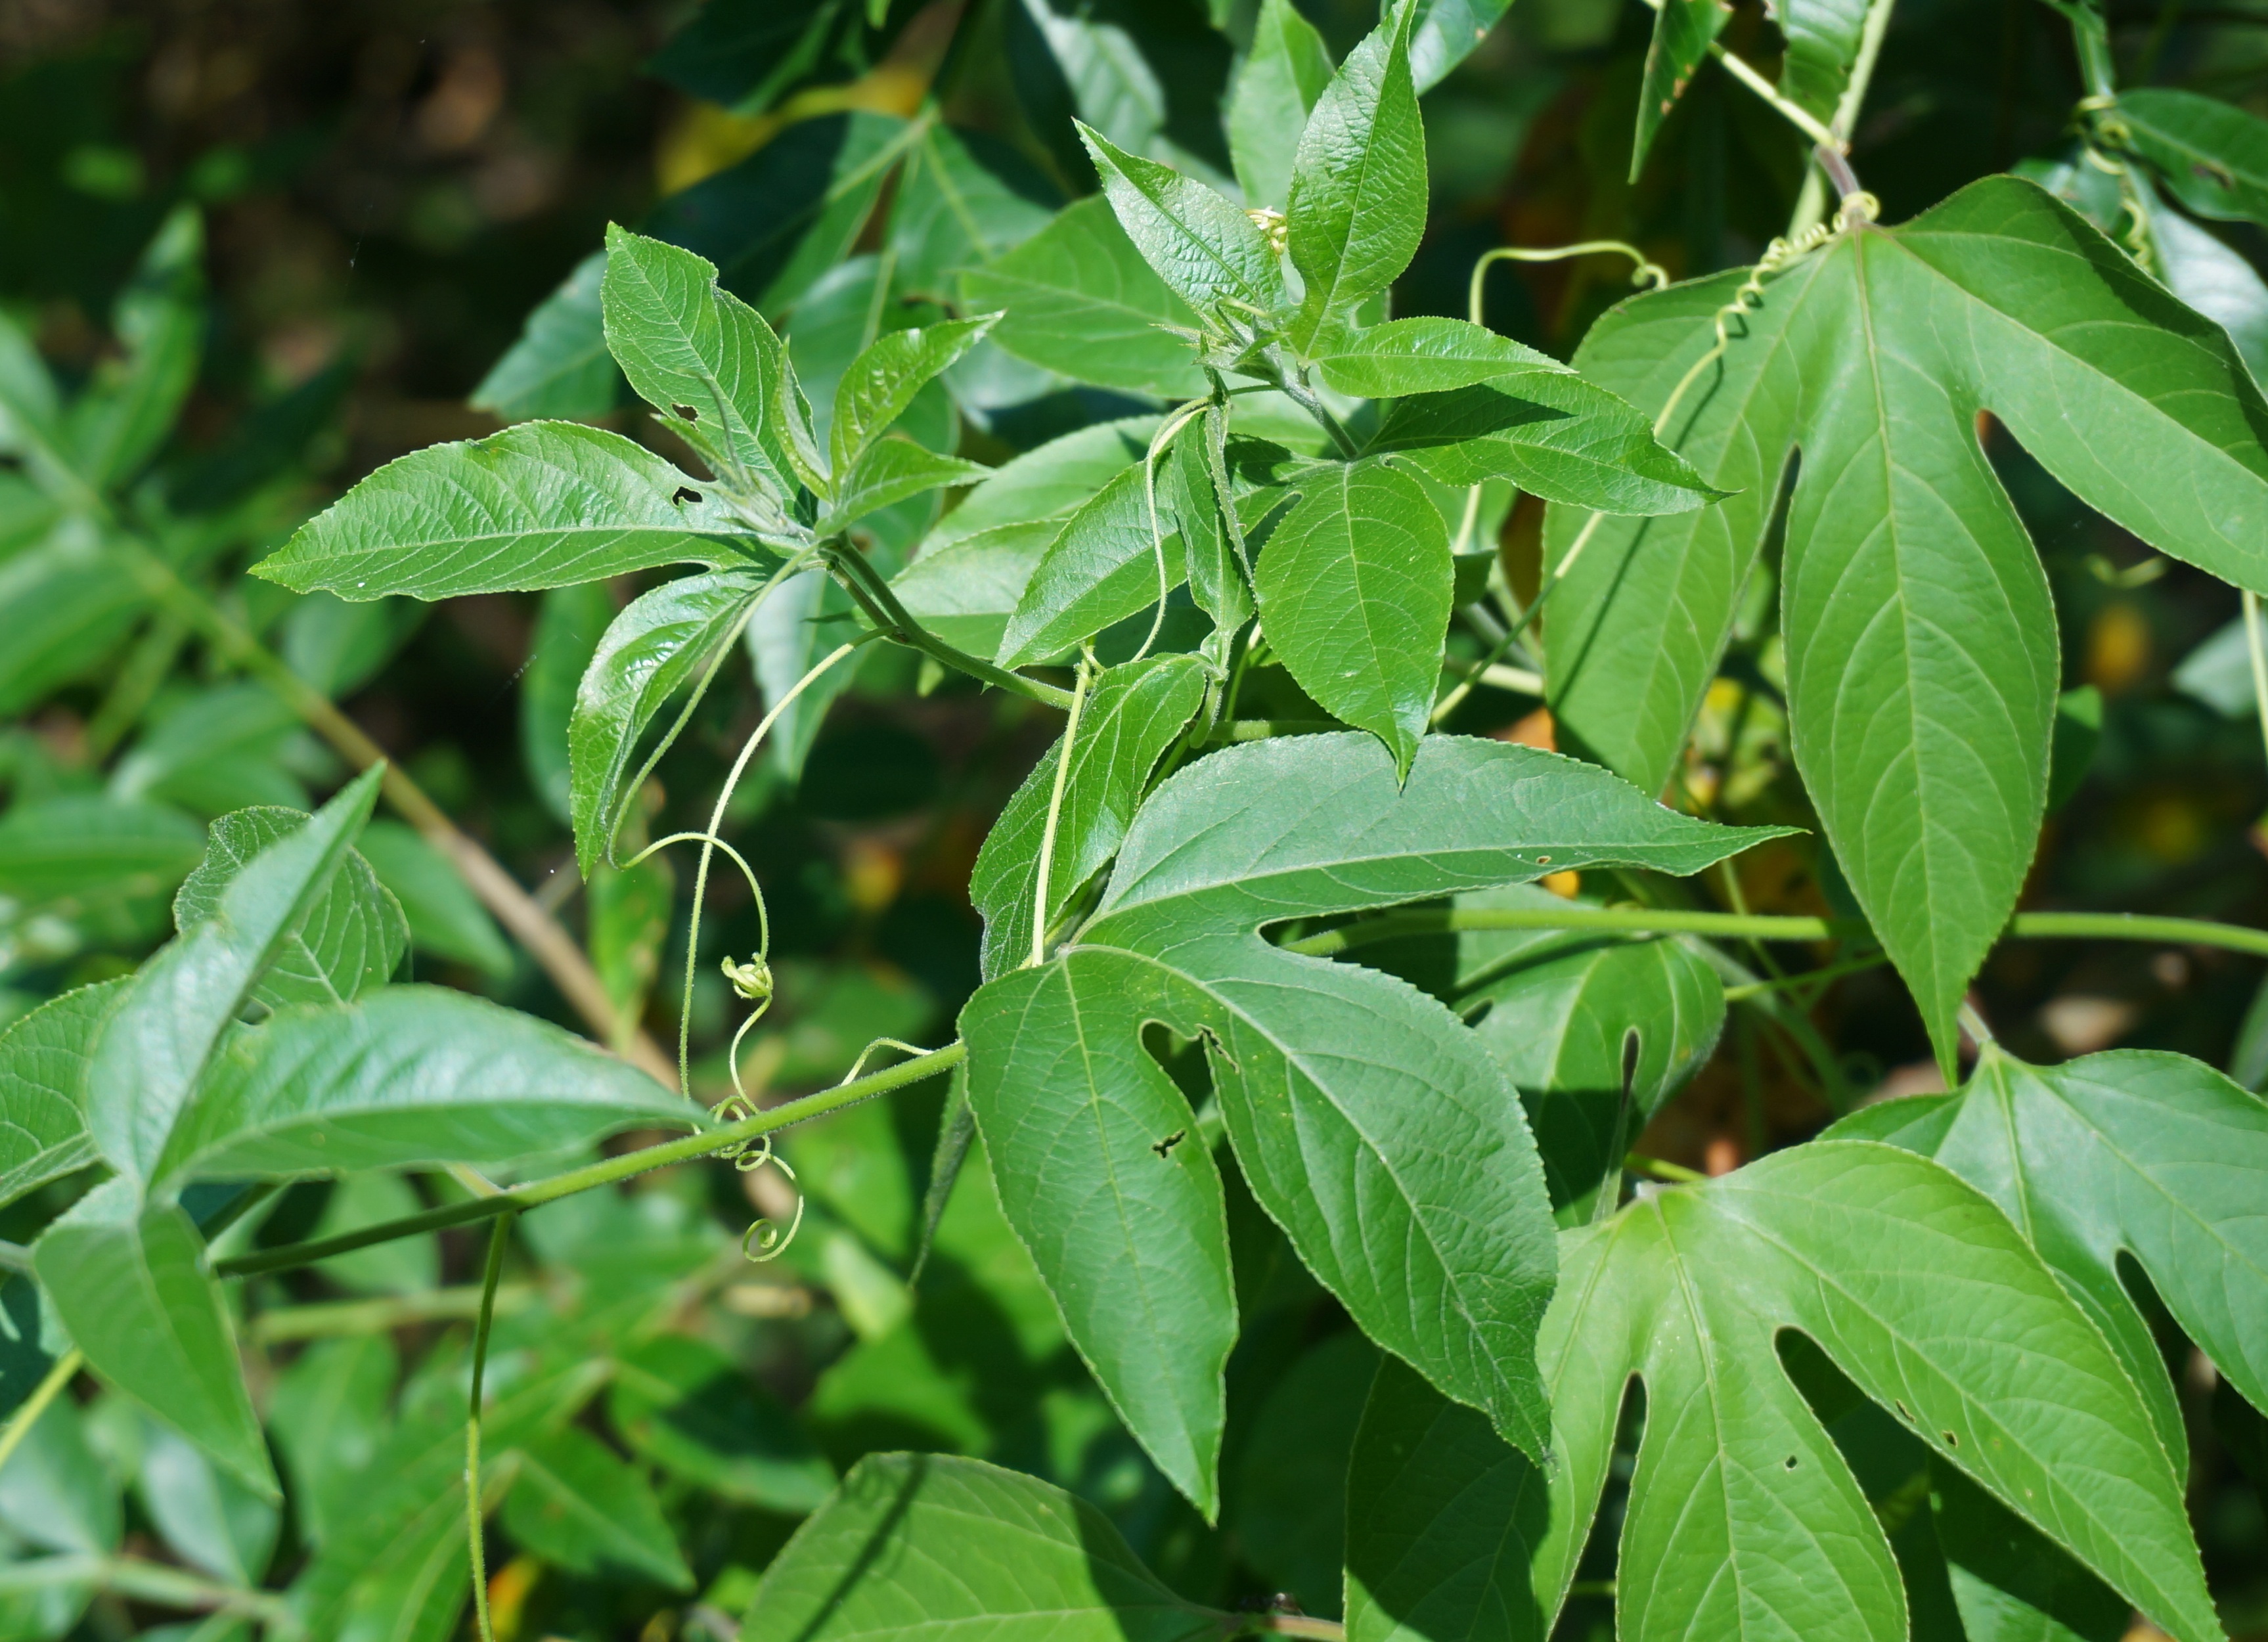
tree, nature, plant, vine, fruit, leaf, flower, purple, wild, food, produce, climber, garden, flora, wildflower, shrub, deciduous, mauve, tendrils, flowering plant, passion flower vine, woody plant, land plant